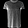
Label: T - shirt / top